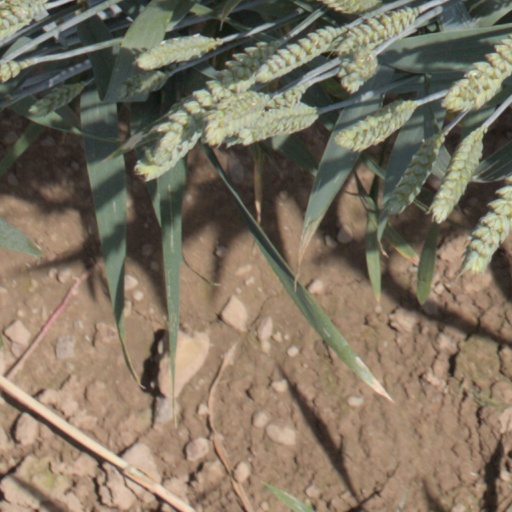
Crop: wheat